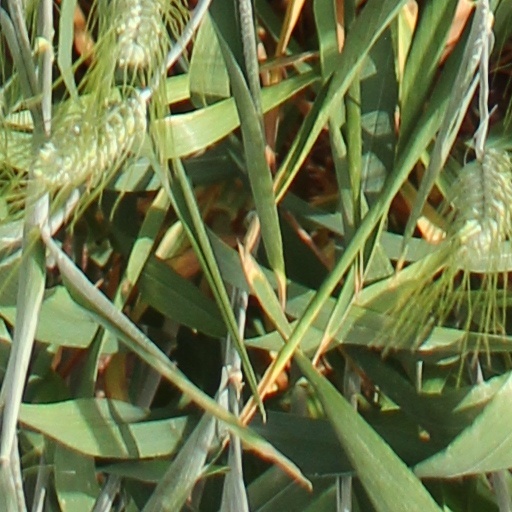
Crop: wheat